Anthorn Radio Station

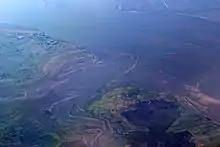
Former RNAS Anthorn, and Anthorn radio station from the air

John Laing & Son began building an airfield at Anthorn for the Fleet Air Arm in late 1943, and Royal Naval Air Station, Anthorn, was commissioned as HMS "Nuthatch" on 7 September 1944, with three tarmacadam runways. It was the base of No. 1 Aircraft Receipt and Despatch Unit (No. 1 ARDU), which had the job of receiving aircraft fresh from manufacturers, modifying them to Service standards and despatching them to operational squadrons, with the unit specialising in the Vought F4U Corsair, Supermarine Seafire, Fairey Barracuda and Fairey Firefly types.